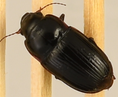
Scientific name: Euryderus grossus
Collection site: Central Plains Experimental Range NEON (CPER), plot CPER_003